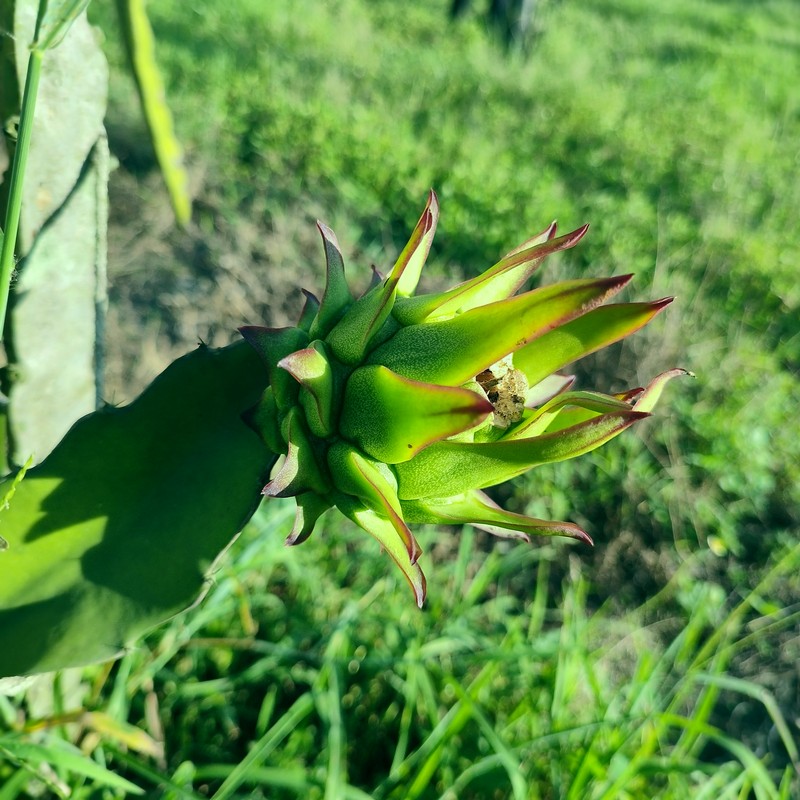
Label: Immature Dragon Fruit